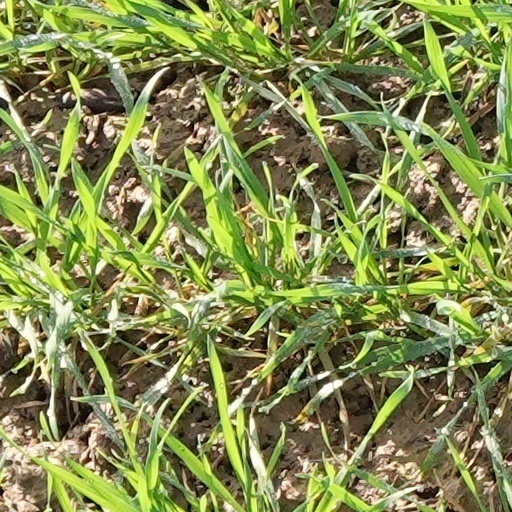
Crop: wheat